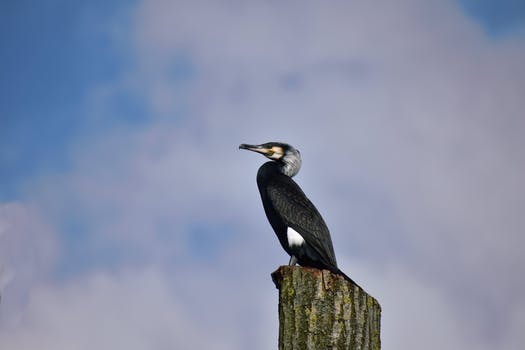
Label: No Watermark